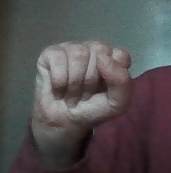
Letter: saad